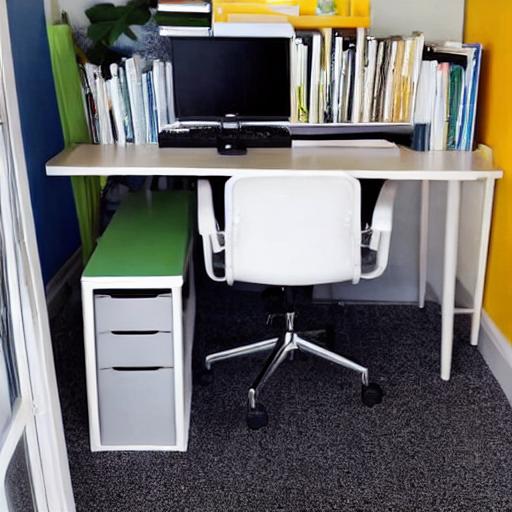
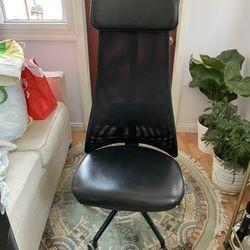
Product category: items_chair
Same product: no